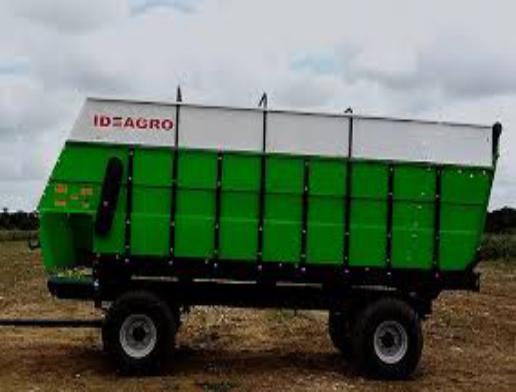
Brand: ideagro
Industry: Transportation